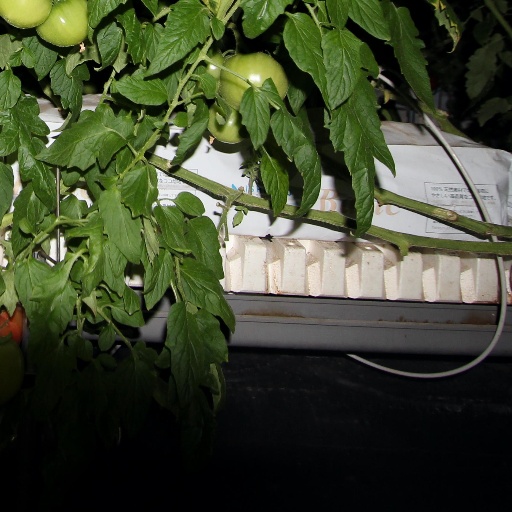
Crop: tomato